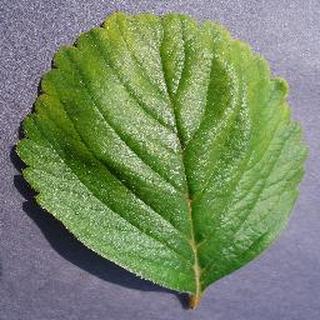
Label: healthy_strawberry